William L. Owen

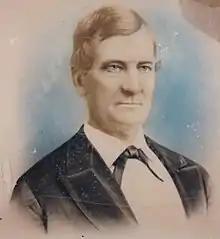
Portrait of William L. Owen

William L. Owen (April 29, 1809 – July 22, 1881) was a prominent planter, businessman, and politician from Halifax County, Virginia. As a politician, he served in the House of Delegates of Virginia, the Committee of Nine, and the Virginia Constitutional Convention of 1867. He was a trustee of Virginia Military Institute and Hampden-Sydney College.